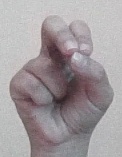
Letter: gaaf